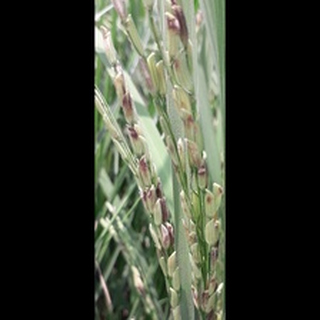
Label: diseased_rice